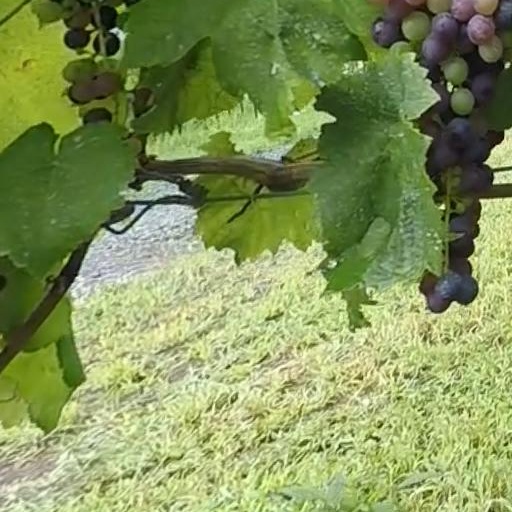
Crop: grape